Martin House (Cincinnati, Ohio)

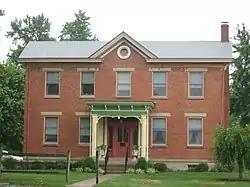
Front of the house

The Martin House is a historic residence in the Mount Washington neighborhood of Cincinnati, Ohio, United States. Built in 1847, the house is composed of two pieces: the original section, located in the back; and the front, built in 1852. Between the two components, it features elements of the Greek Revival and Federal architectural styles. Built of brick, two stories tall, it was originally a farmhouse belonging to John C. Martin, who built his home on property owned by his father-in-law Ezekiel Rigdon, who owned nearly of land on Mount Washington near the farm of one of the area's first settlers.